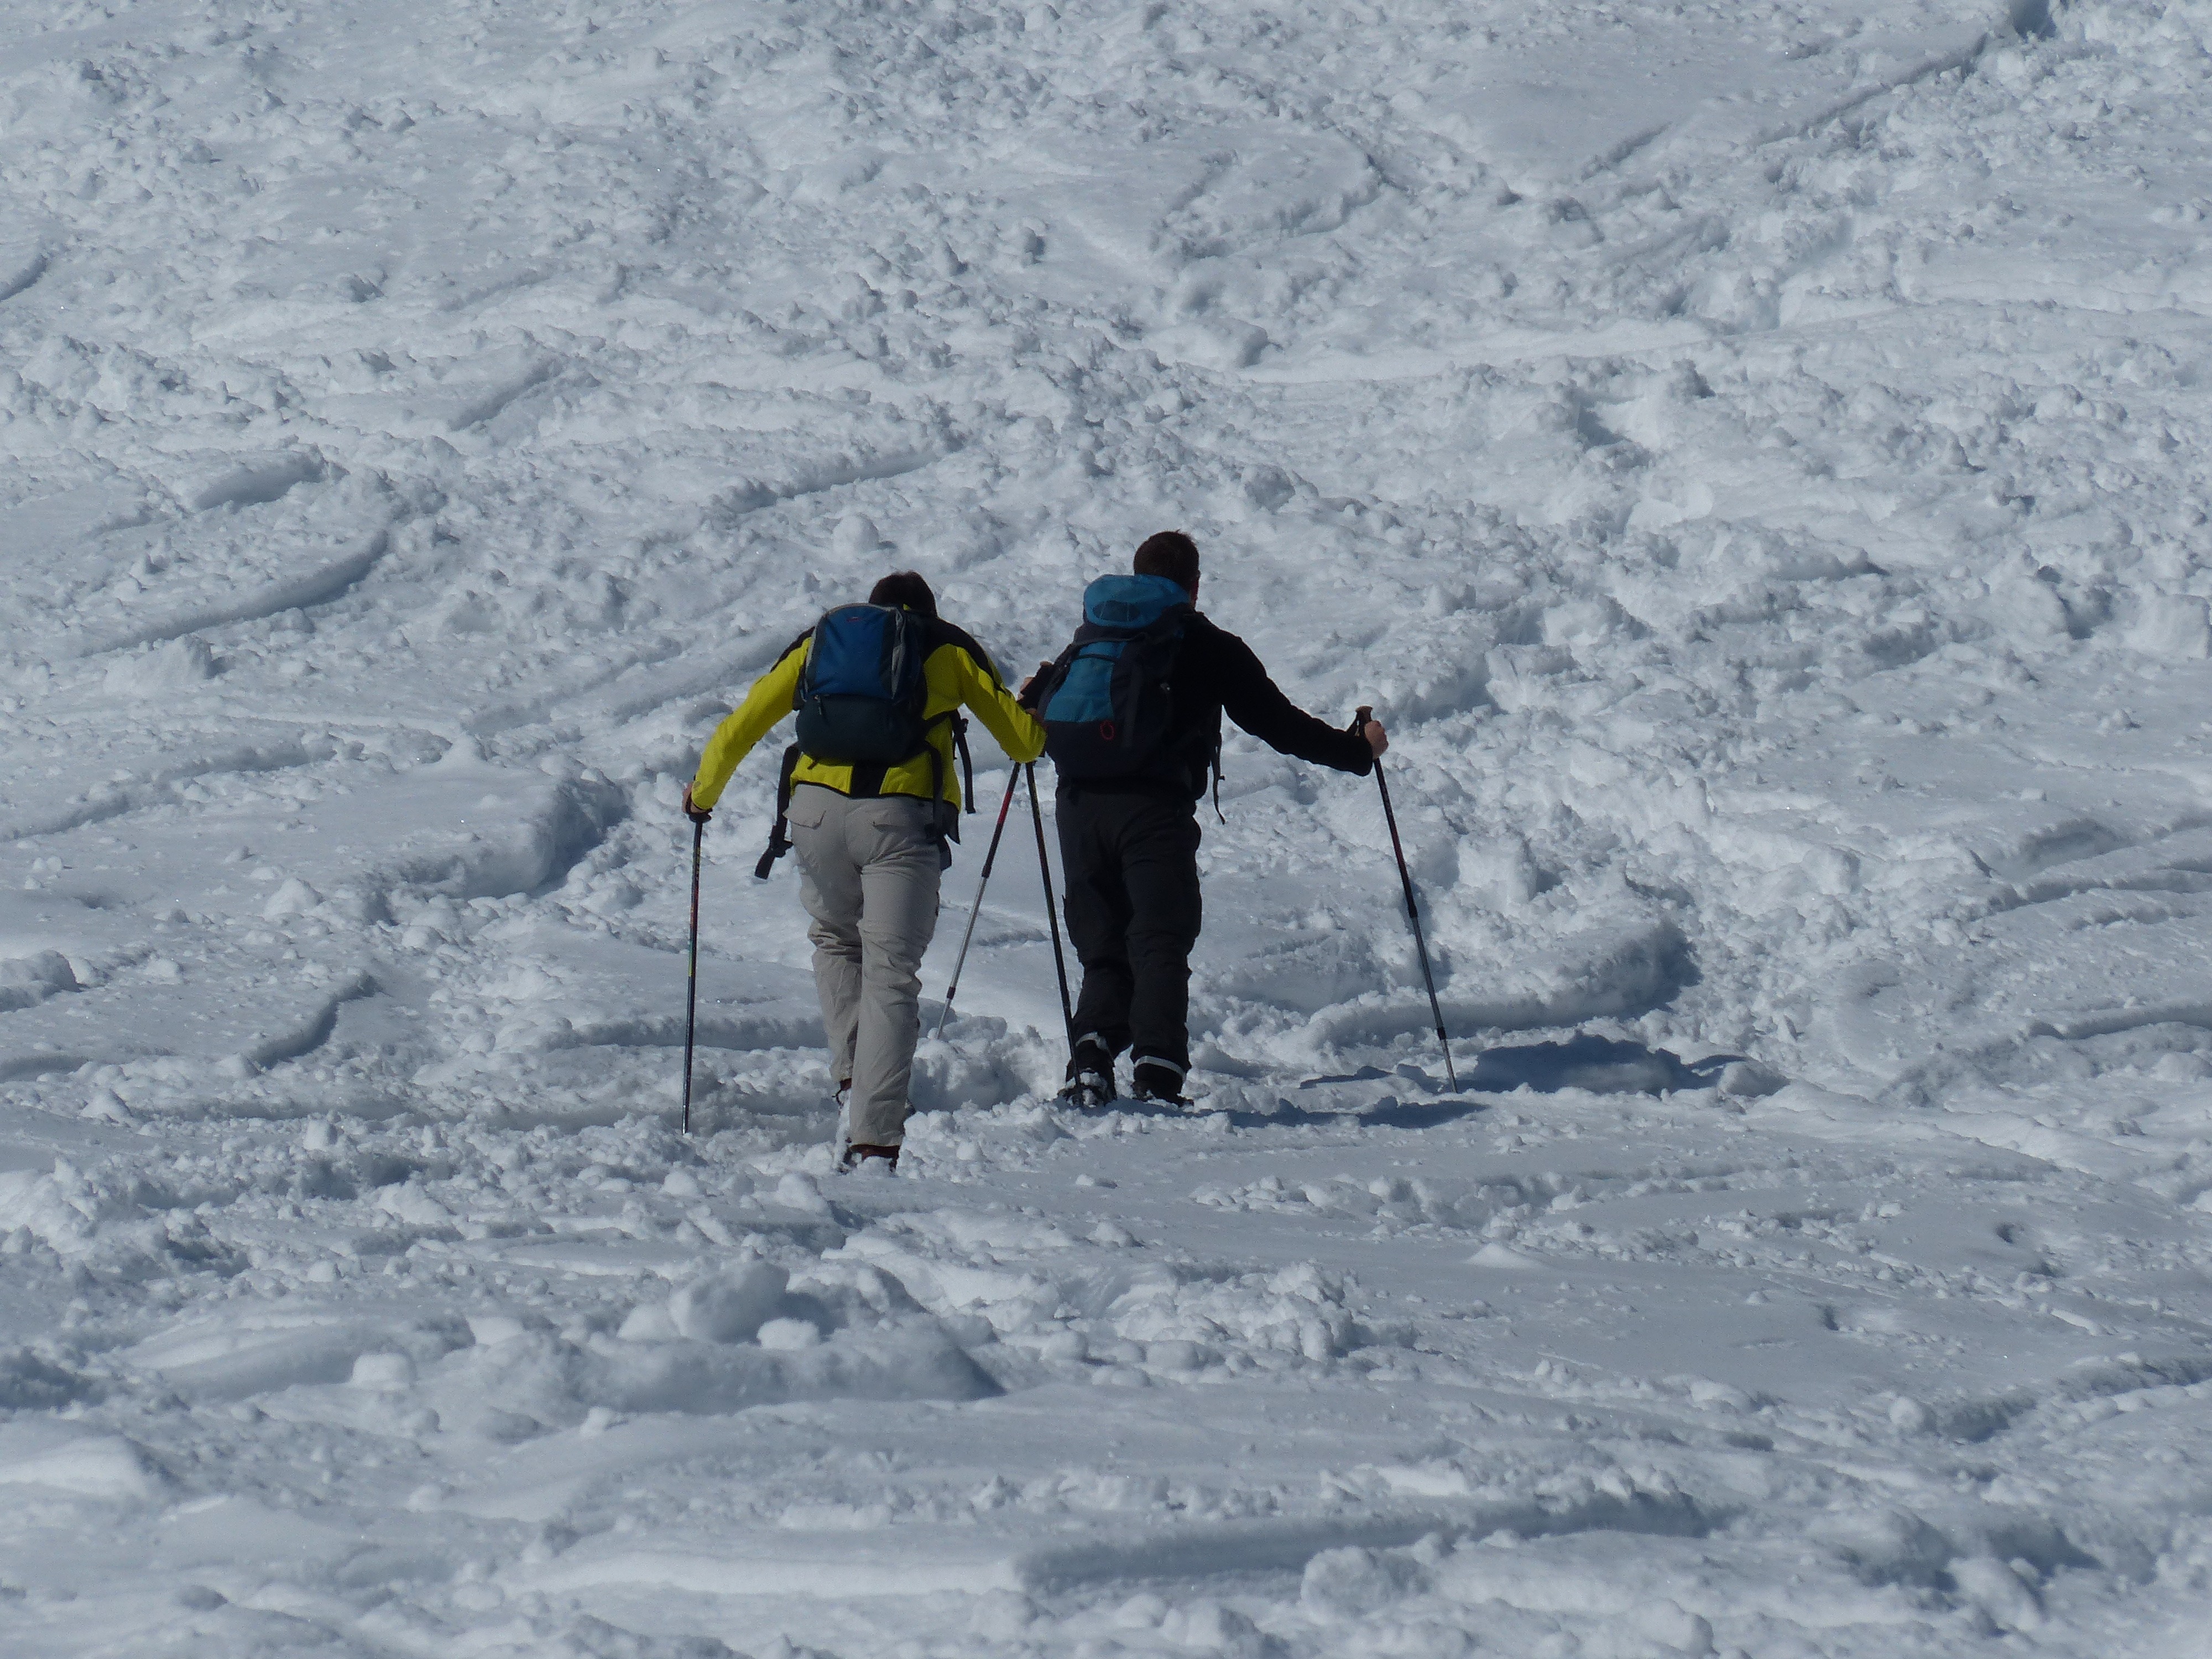
snow, winter, people, hiking, adventure, backpack, recreation, hike, human, skiing, ridge, mountaineering, footprints, winter sport, sporty, sports, footwear, beautiful, piste, wanderer, traces, ski touring, snow shoes, exhausting, nordic skiing, ski mountaineering, outdoor recreation, winter hike, snow shoe trek, snow hiking, geological phenomenon, mountain guide, telemark skiing, day tour